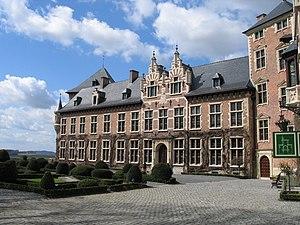
Le domaine de la forteresse de Gaasbeek ou Gaesbeek se trouve au cœur du Pajottenland, à proximité de Bruxelles.